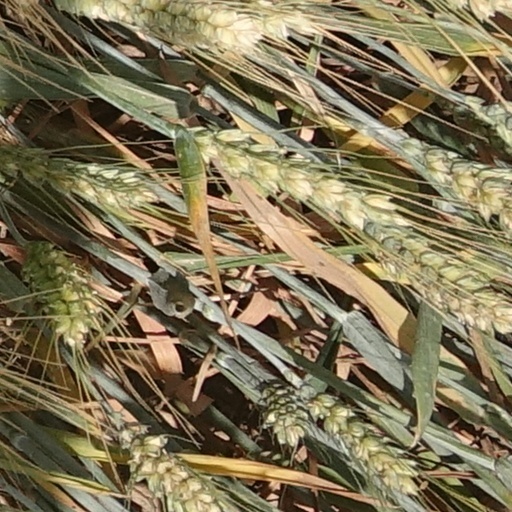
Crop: wheat